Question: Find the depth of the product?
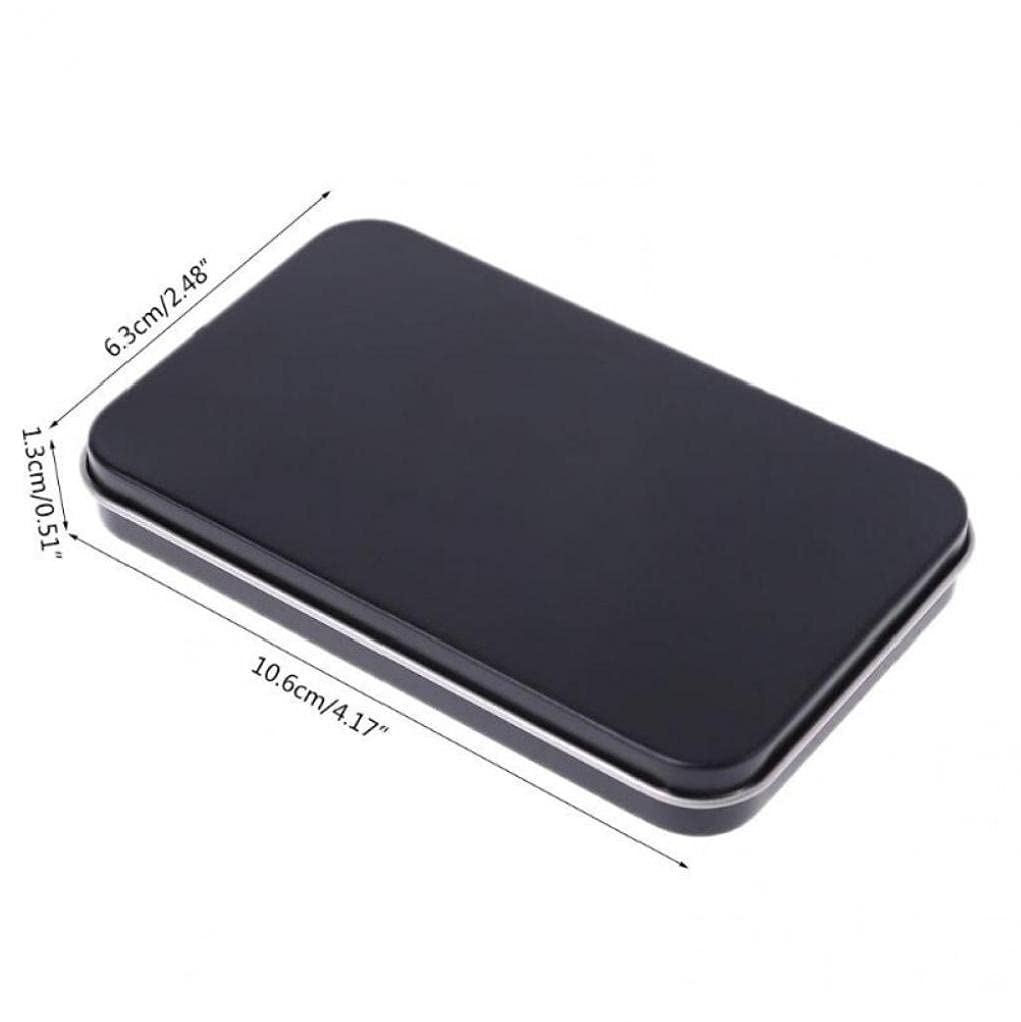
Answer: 6.3 centimetre